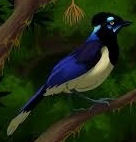
Species: PLUSH CRESTED JAY
Scientific name: CYANOCORAX CHRYSOPS
ImageNet parent category: jay